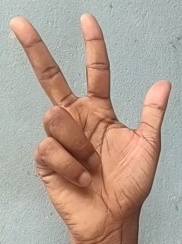
ASL sign: 3